Question: Please indicate a possible affordance area of baseball bat that can be used for hitting
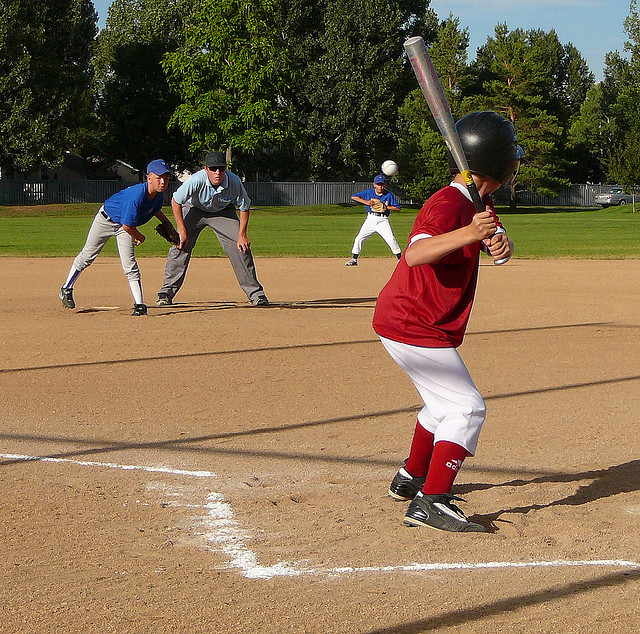
Answer: [403.432, 33.806, 458.432, 140.473]